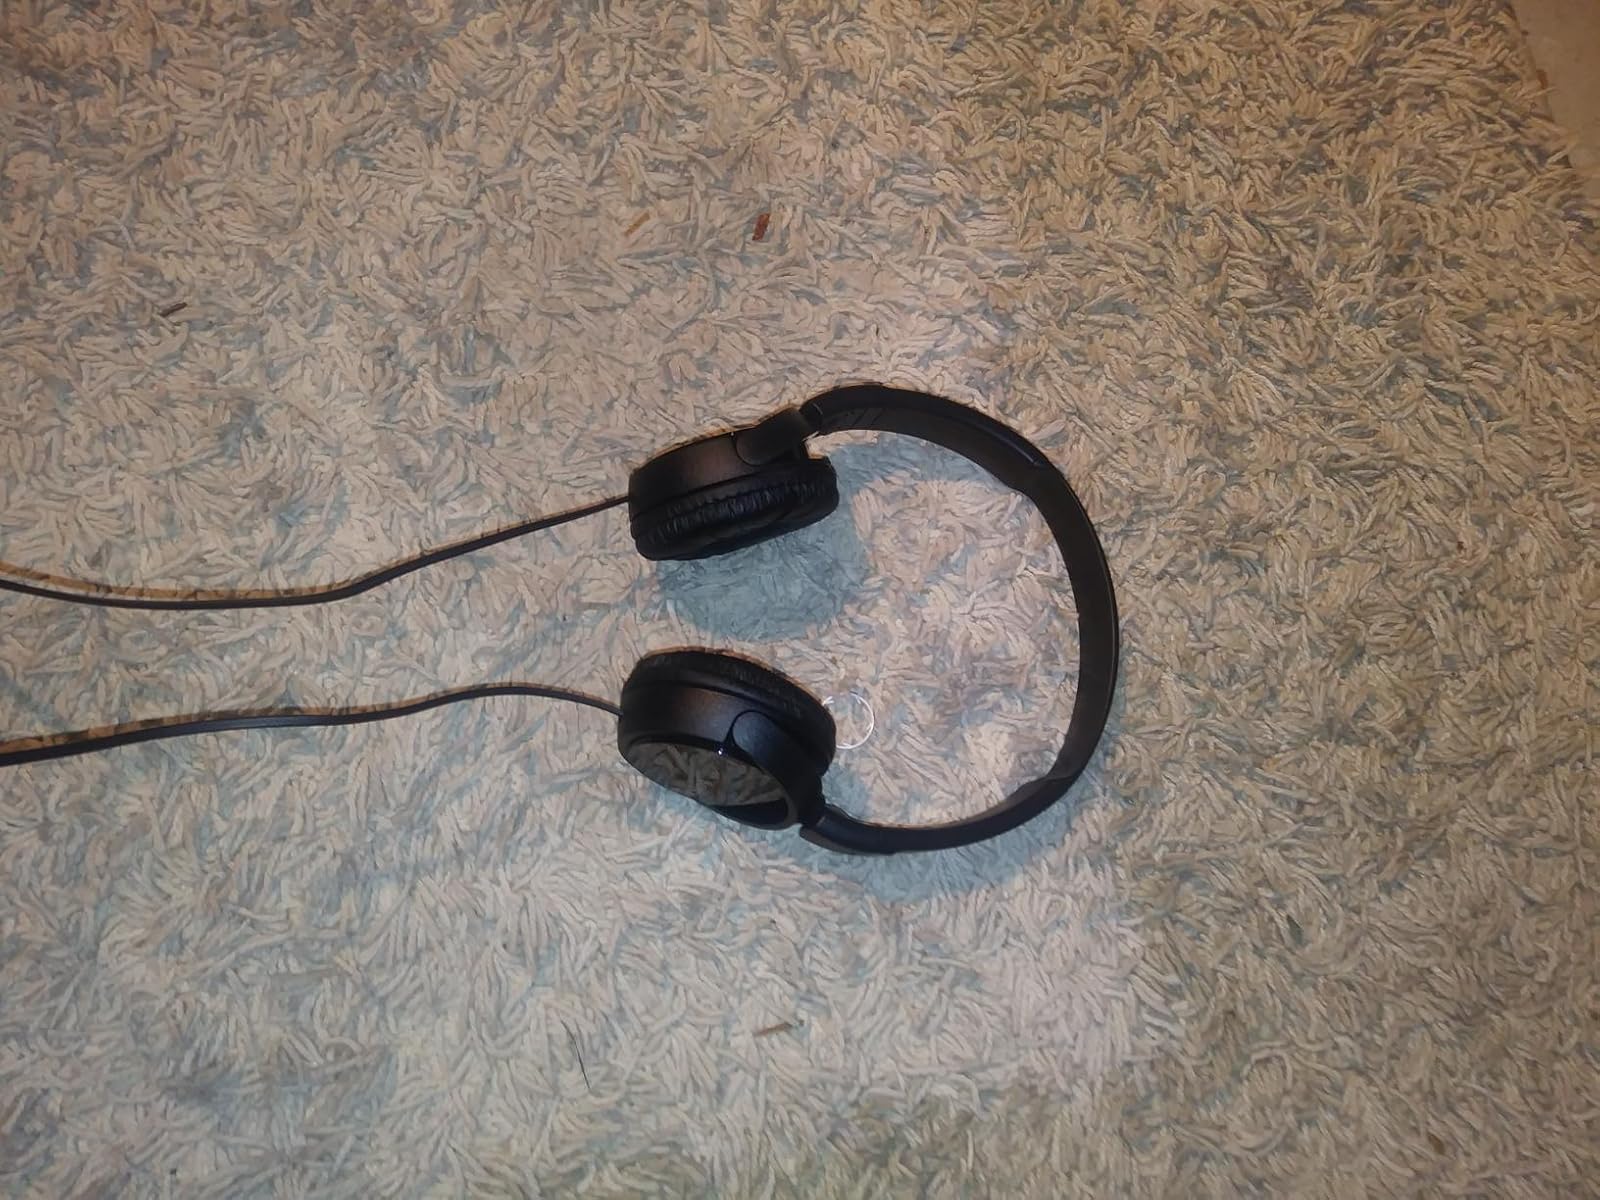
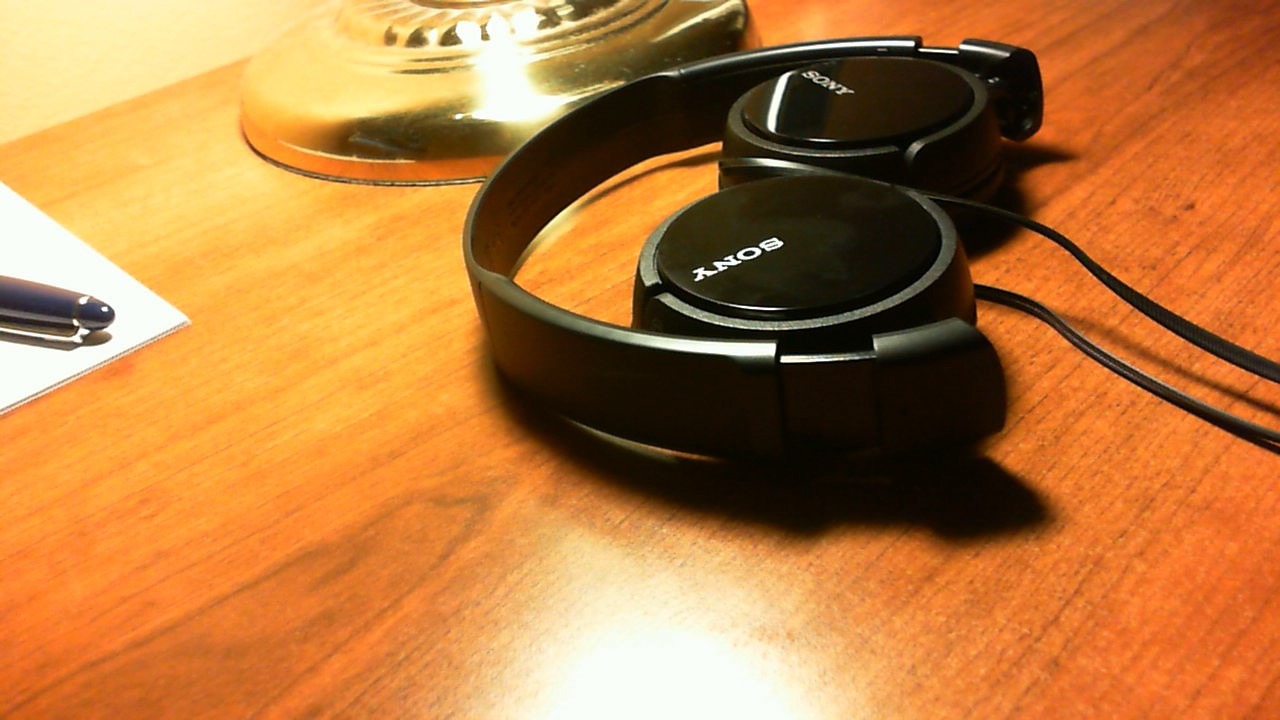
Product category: headphones
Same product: yes